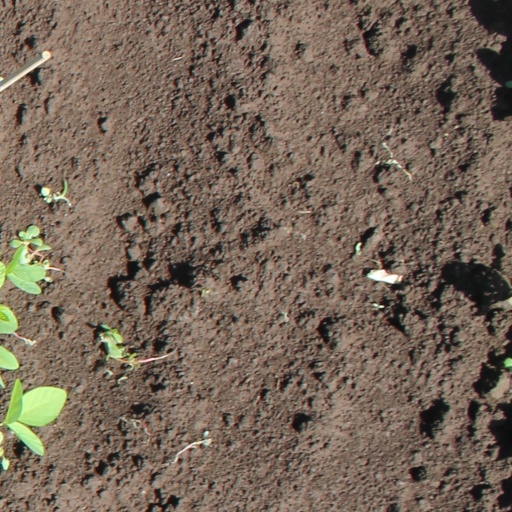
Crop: soybean